Antonio Sabàto Sr.

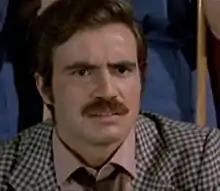
Sabàto in "Gang War in Milan" (1973)

Antonio Sabàto Sr. (2 April 1943 – 10 January 2021) was an Italian actor, best known for his starring roles in Spaghetti Western and "poliziotteschi" films. He was nominated for the Golden Globe Award for New Star of the Year – Actor for his performance in "Grand Prix" (1966).